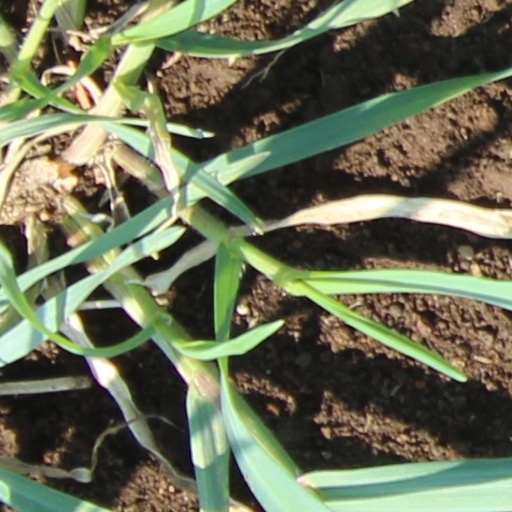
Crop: wheat